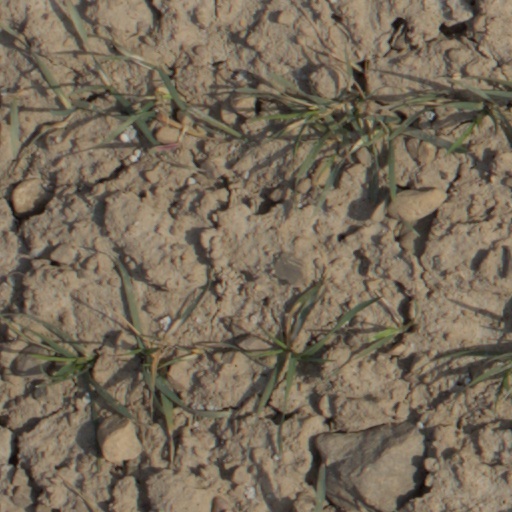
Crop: wheat